Foliejon Park

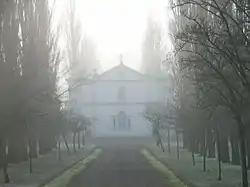
Main Entrance Foliejon Park

Foliejon Park is a manorial country house in the civil parish of Winkfield in the English county of Berkshire. The building has been listed as Grade II since 7 December 1966 and was the temporary residence of King Haakon VII during the Nazi occupation of Norway.